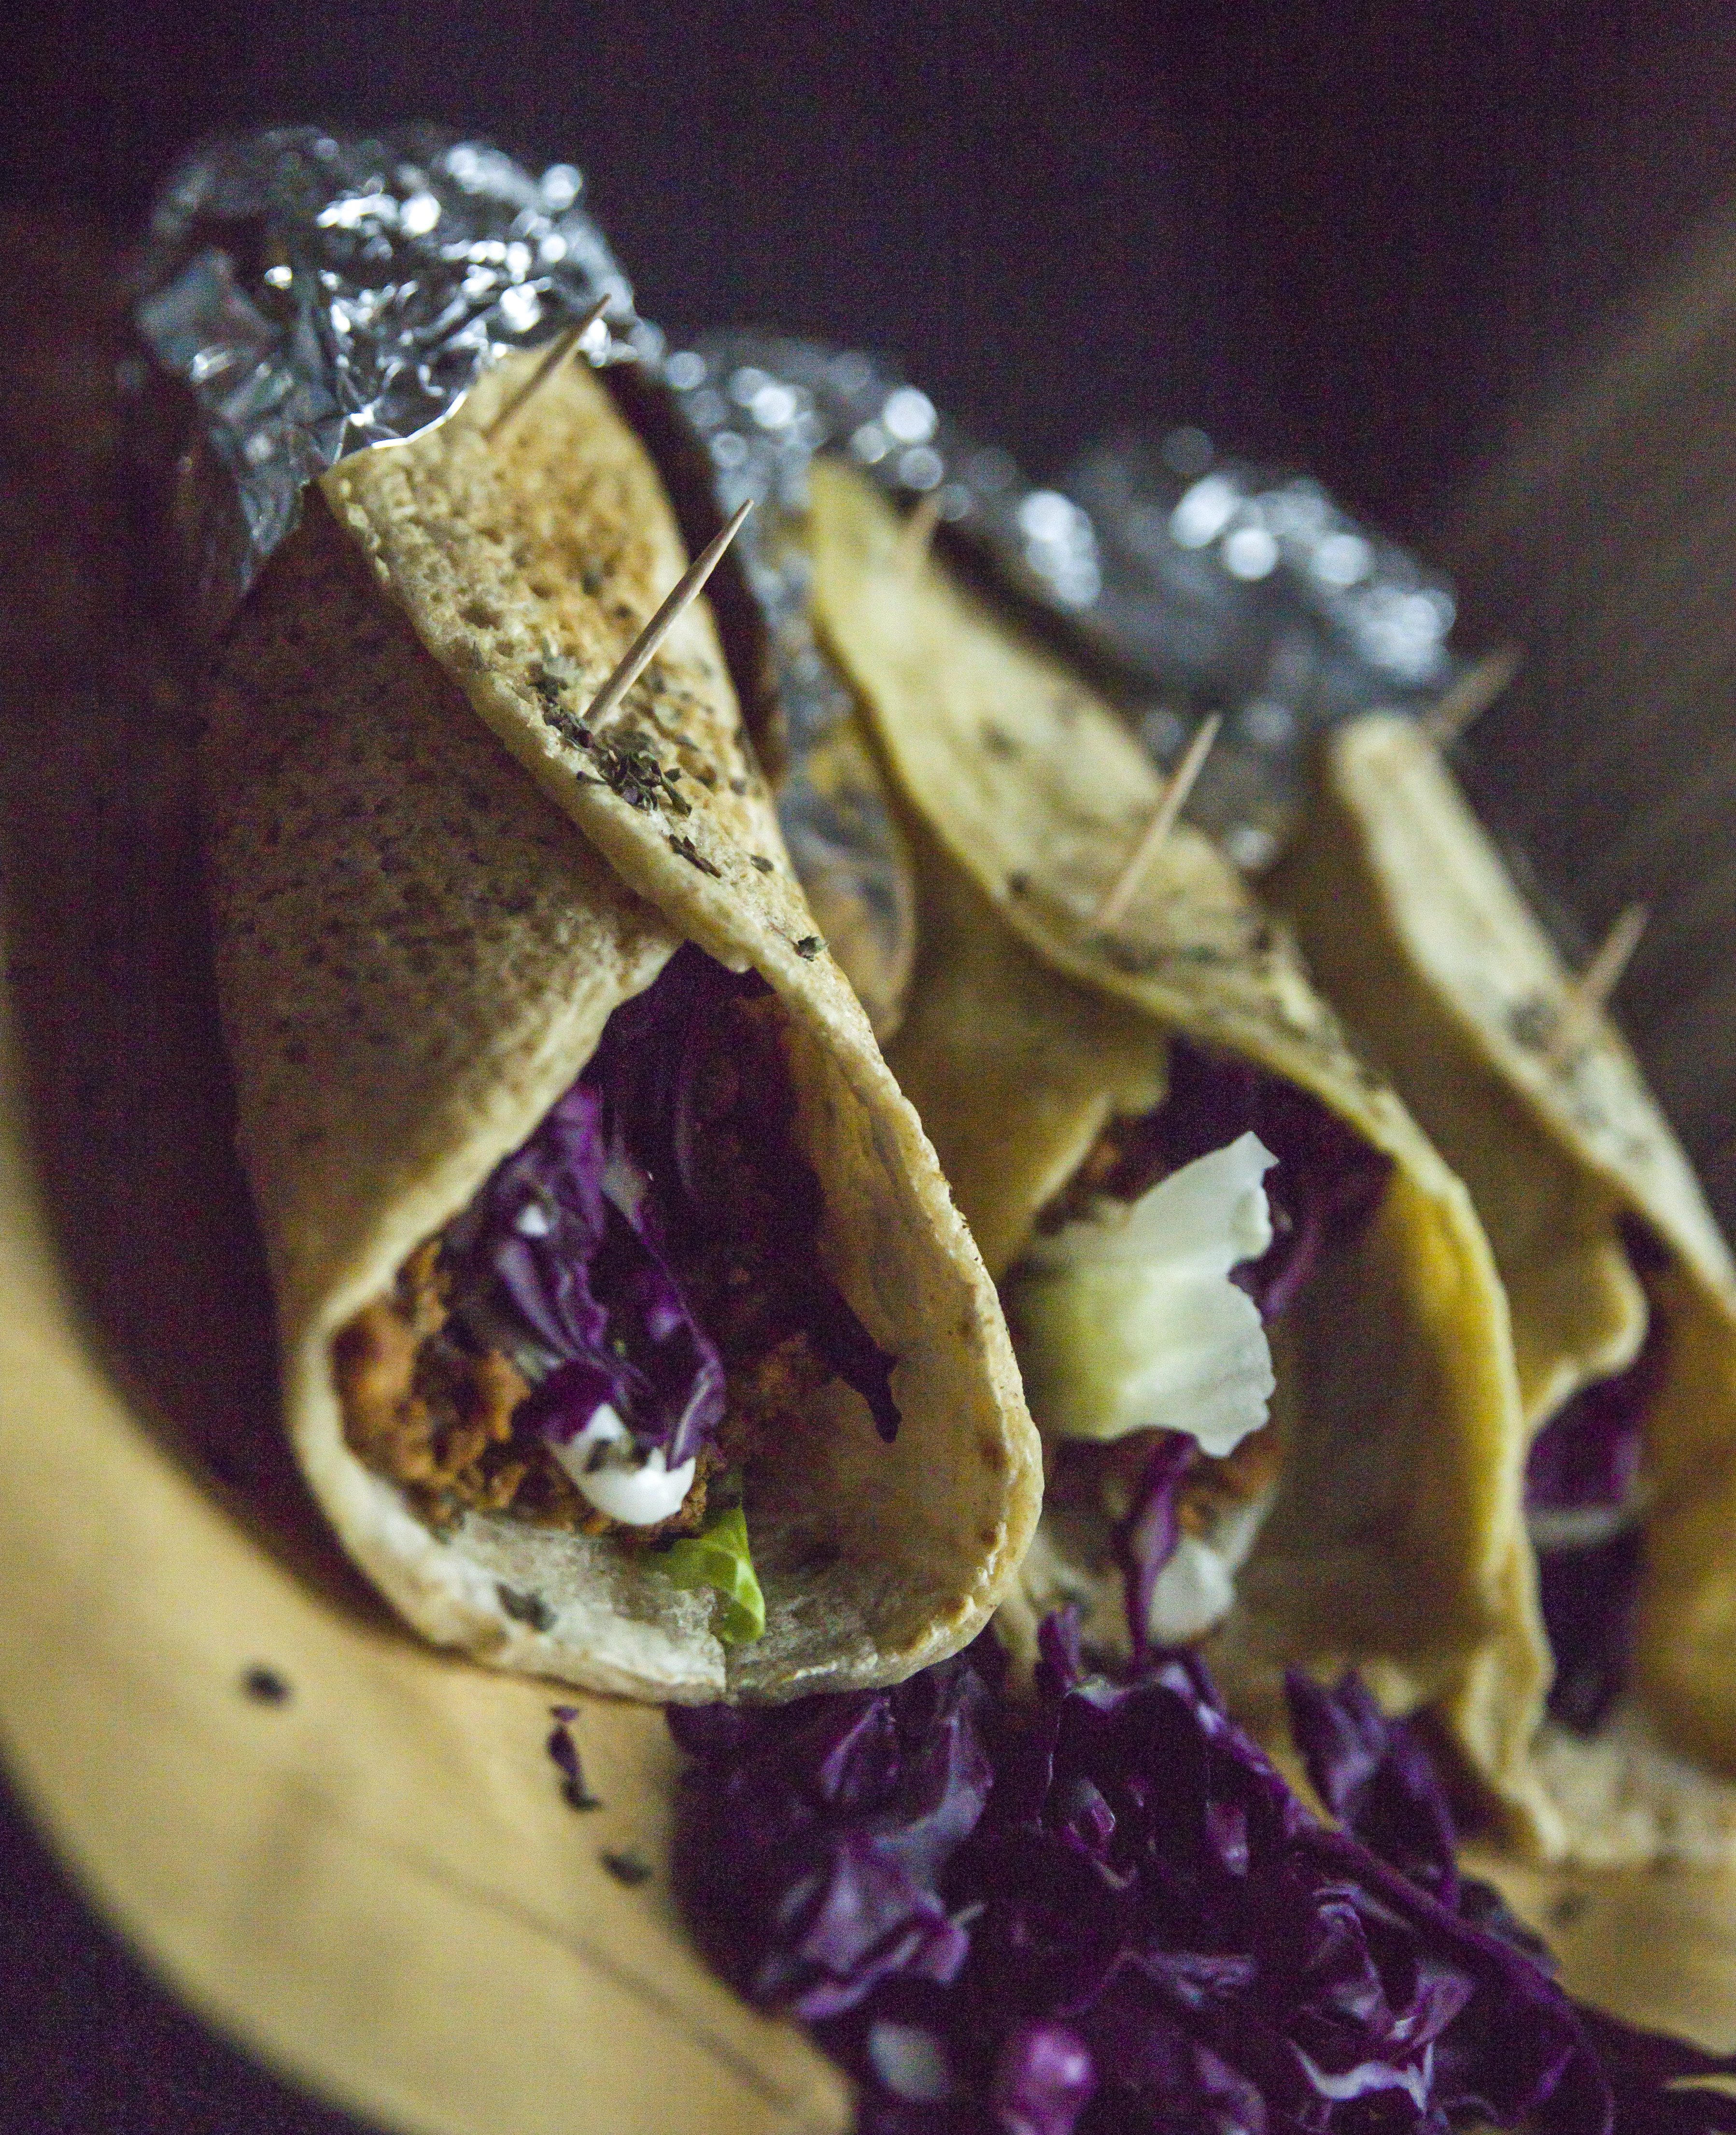
food, chicken, vegetable, mayonnaise, purple, dish, cuisine, side dish, plant, vegetarian food, recipe, produce, comfort food, ingredient